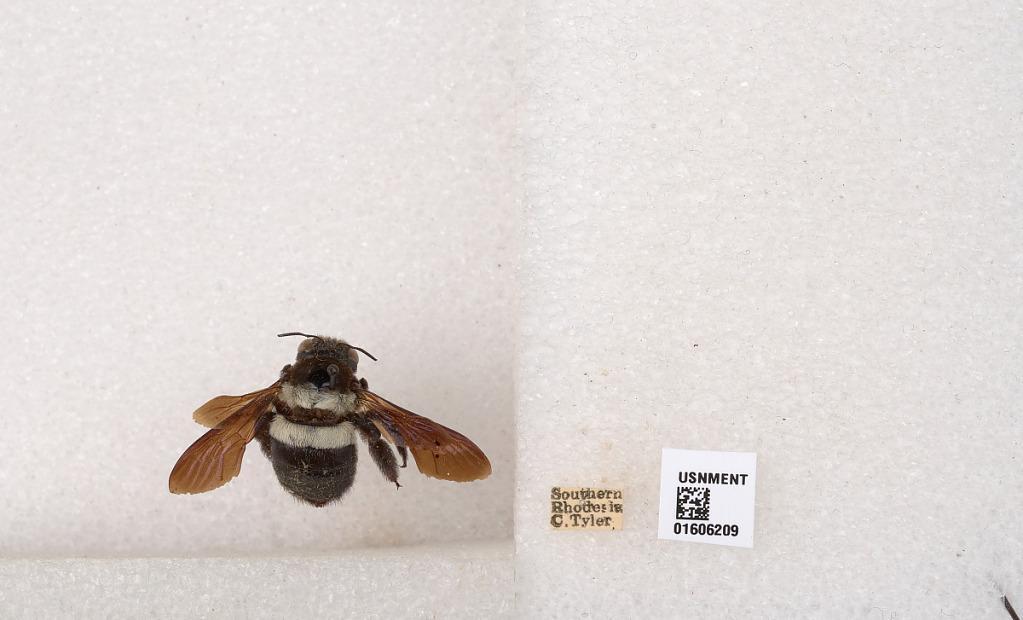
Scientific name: Xylocopa (Koptortosoma) caffra (Linnaeus)